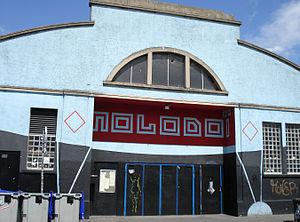
Façade de la salle du Molodoï à Strasbourg.